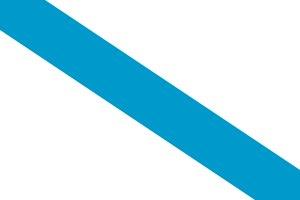
Le drapeau de la Galice est un drapeau blanc barré d'une bande bleue. Il symbolise la communauté autonome de Galice en Espagne.